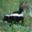
Label: skunk